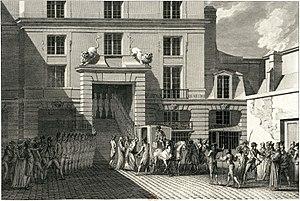
Sujet
Jean-Jacques Duval d’Eprémesnil, né le 5 décembre 1745 à Pondichéry et guillotiné le 22 avril 1794 à Paris, est un magistrat, pamphlétaire et homme politique français.
Anne Louis Henri Charles Prosper Amboise de Goislard, comte de Richebourg et de Montsabert, né le 25 août 1760 à Angers et mort le 3 juin 1814 à Paris, est un magistrat français.
Le régiment des Gardes françaises est un régiment d'infanterie de la Maison du roi de France créé en 1560 par Catherine de Médicis pour assurer la garde du Roi. Durant la Révolution française, le régiment fut licencié par le roi après avoir pris fait et cause avec les révolutionnaires. Les soldats et officiers s'engagèrent alors dans la garde nationale soldée de Paris qui forma les 102ᵉ, 103ᵉ et 104ᵉrégiments d'infanterie ainsi que les 13ᵉ et 14ᵉ bataillons de chasseurs et les 29ᵉ et 30ᵉ divisions de gendarmerie nationale à pied
Claude Niquet, dit l'aîné, est un dessinateur et graveur français né vers 1770 et mort en 1831, marqué par le style néoclassique.